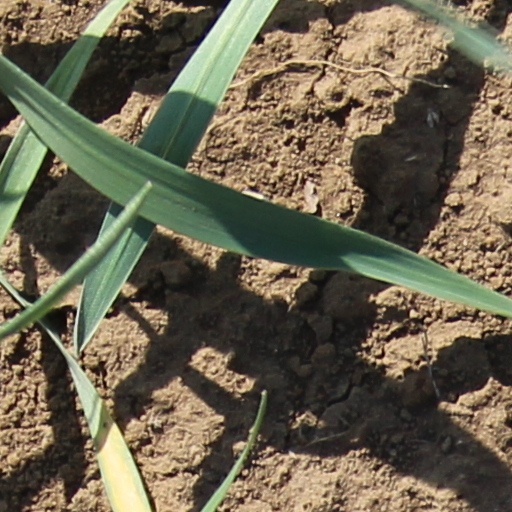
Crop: wheat